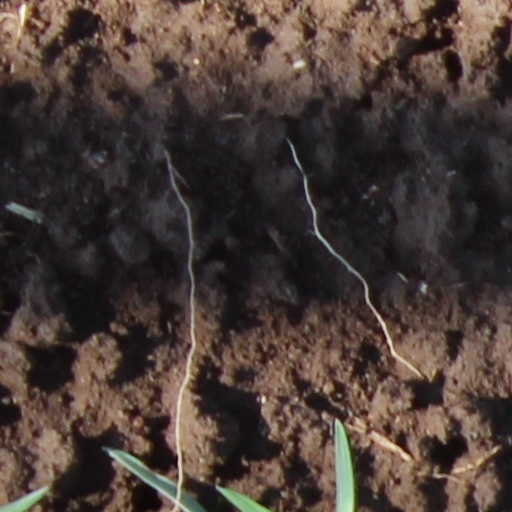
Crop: wheat